2023 State of the Union Address

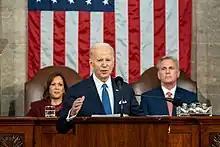
President Biden delivering the State of the Union address to the U.S. Congress

The 2023 State of the Union Address was given by the 46th president of the United States, Joe Biden, on February 7, 2023, at 9:00 p.m. EST, in the chamber of the House of Representatives to the 118th Congress. The televised address was viewed by 27.3 million people across the networks that broadcast it.